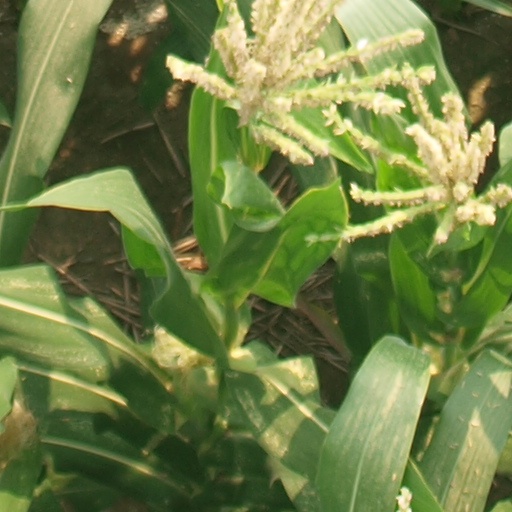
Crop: maize; corn